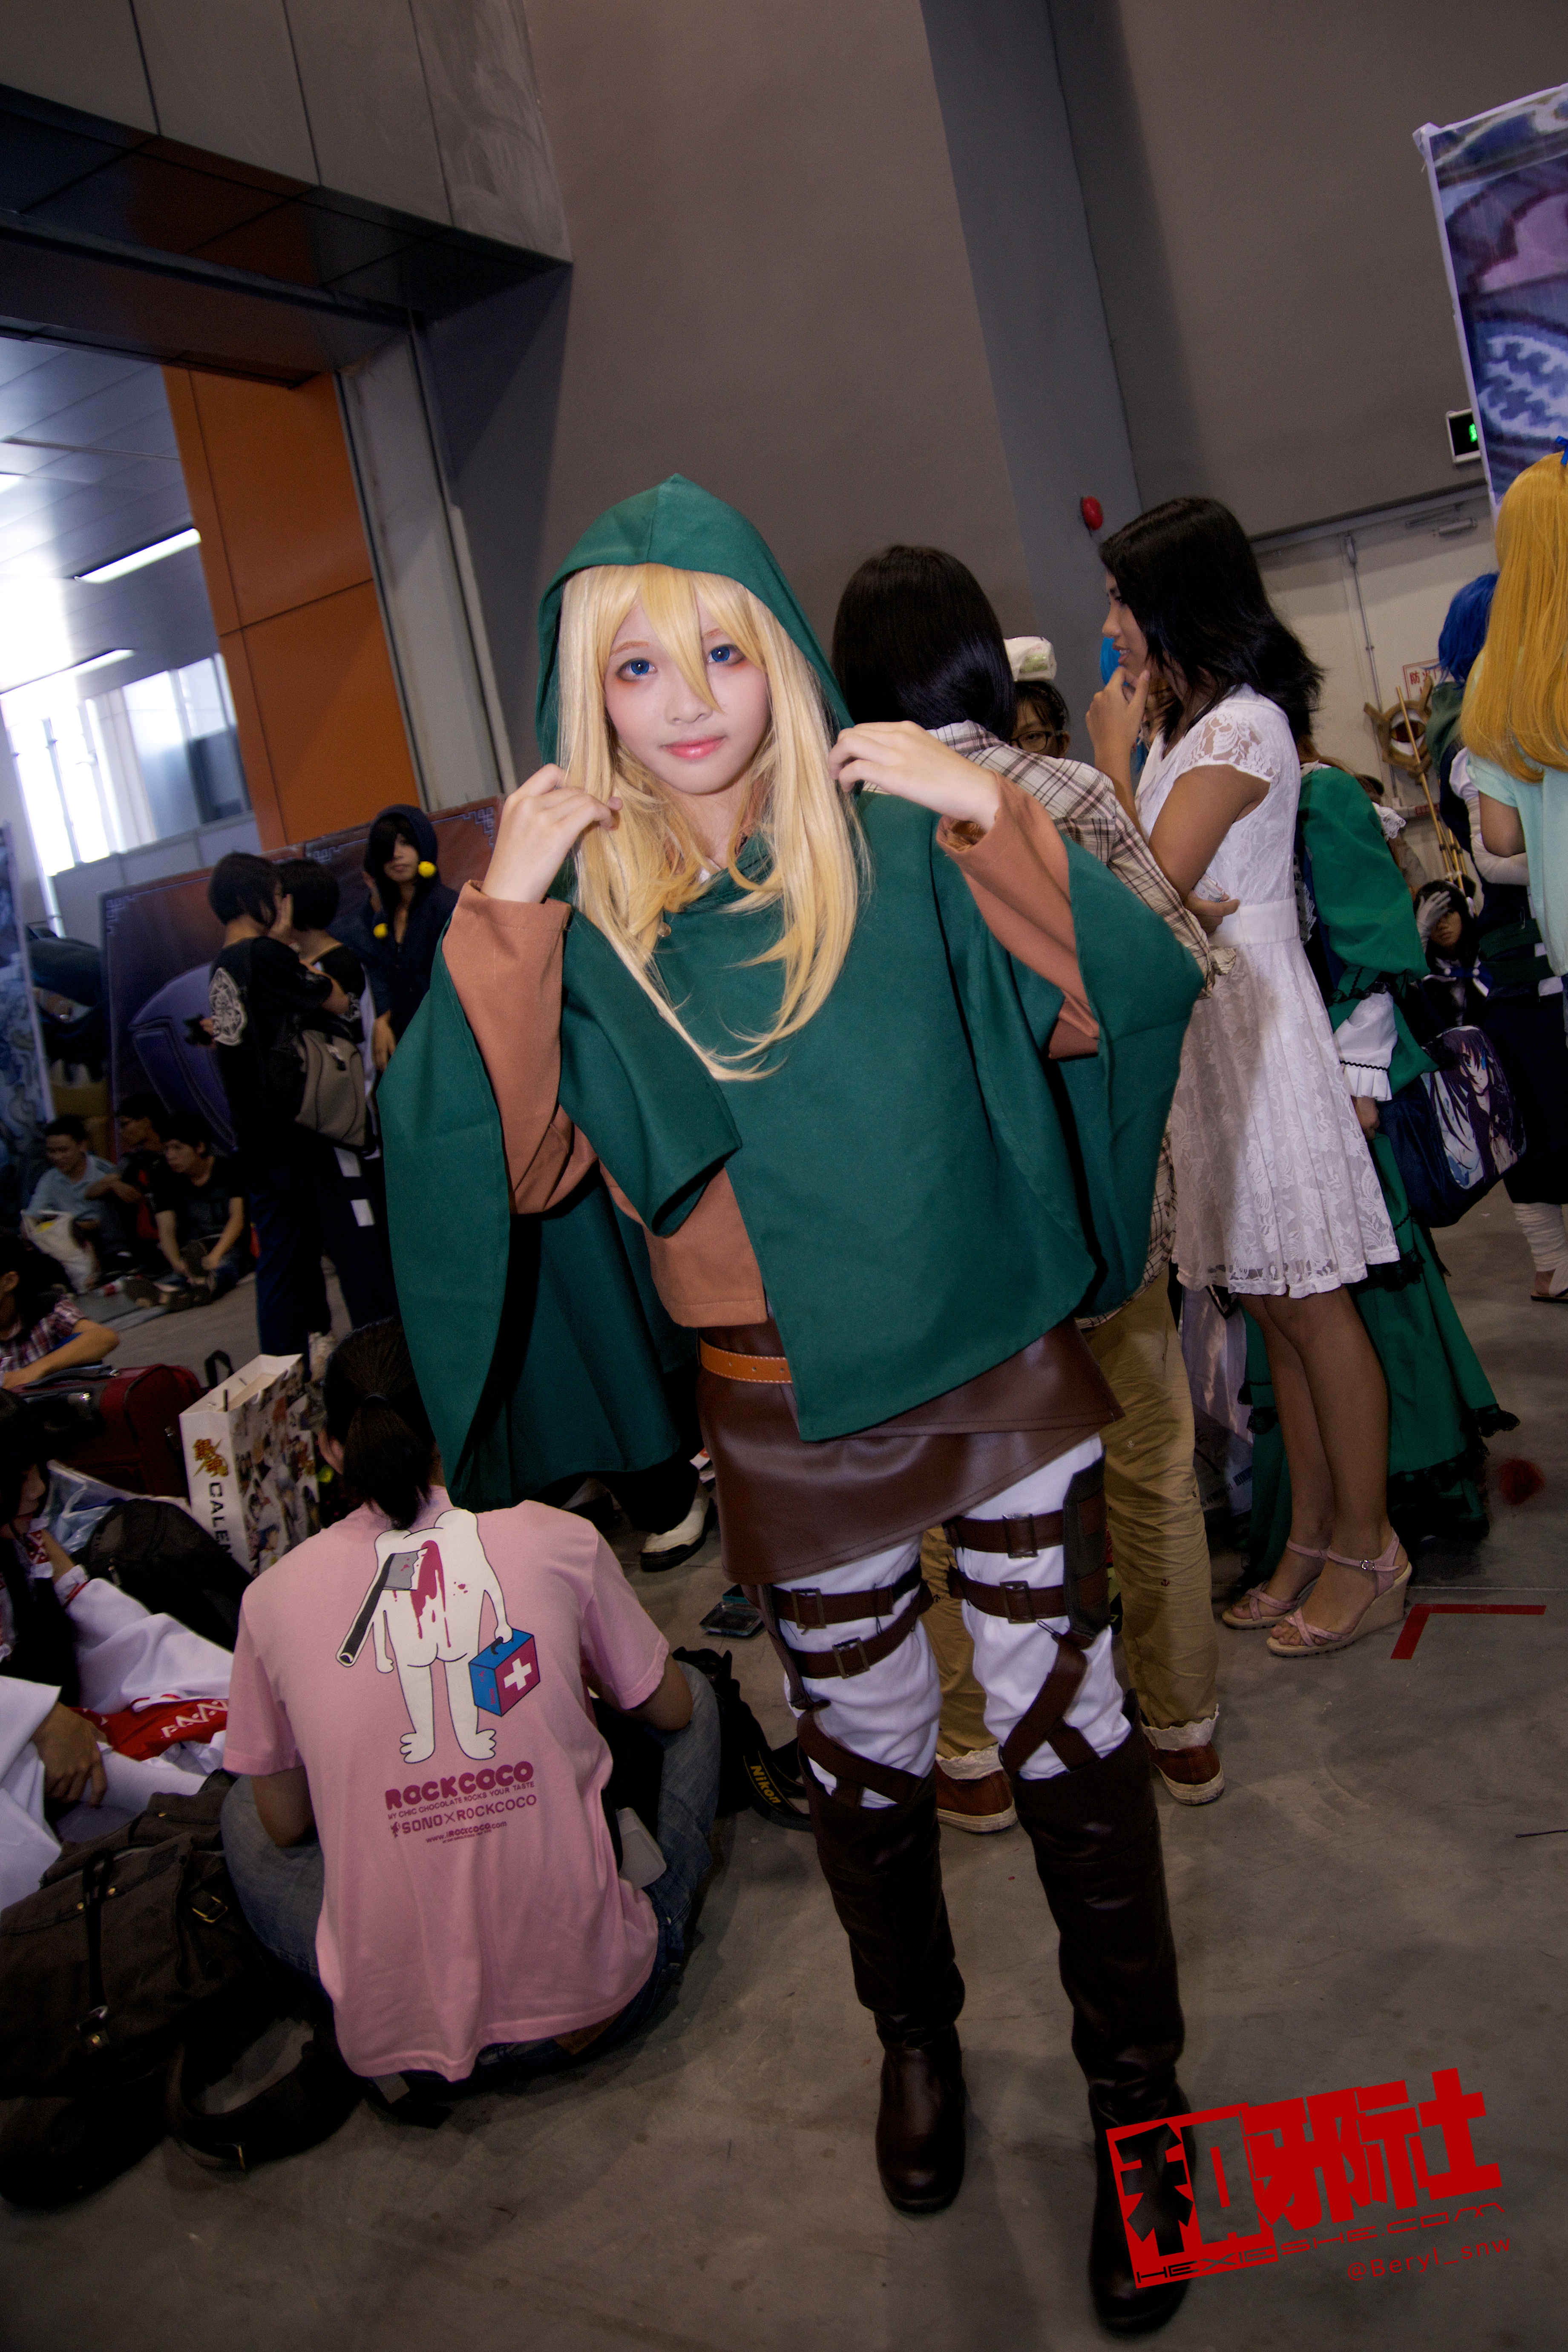
girl, cute, clothing, cosplay, girls, canton, costume, china, anime, comic, comiccon, guangzhou, acg, cos, comics, convention